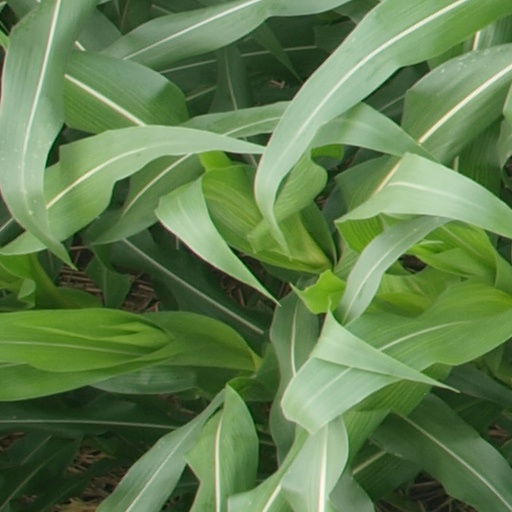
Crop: maize; corn